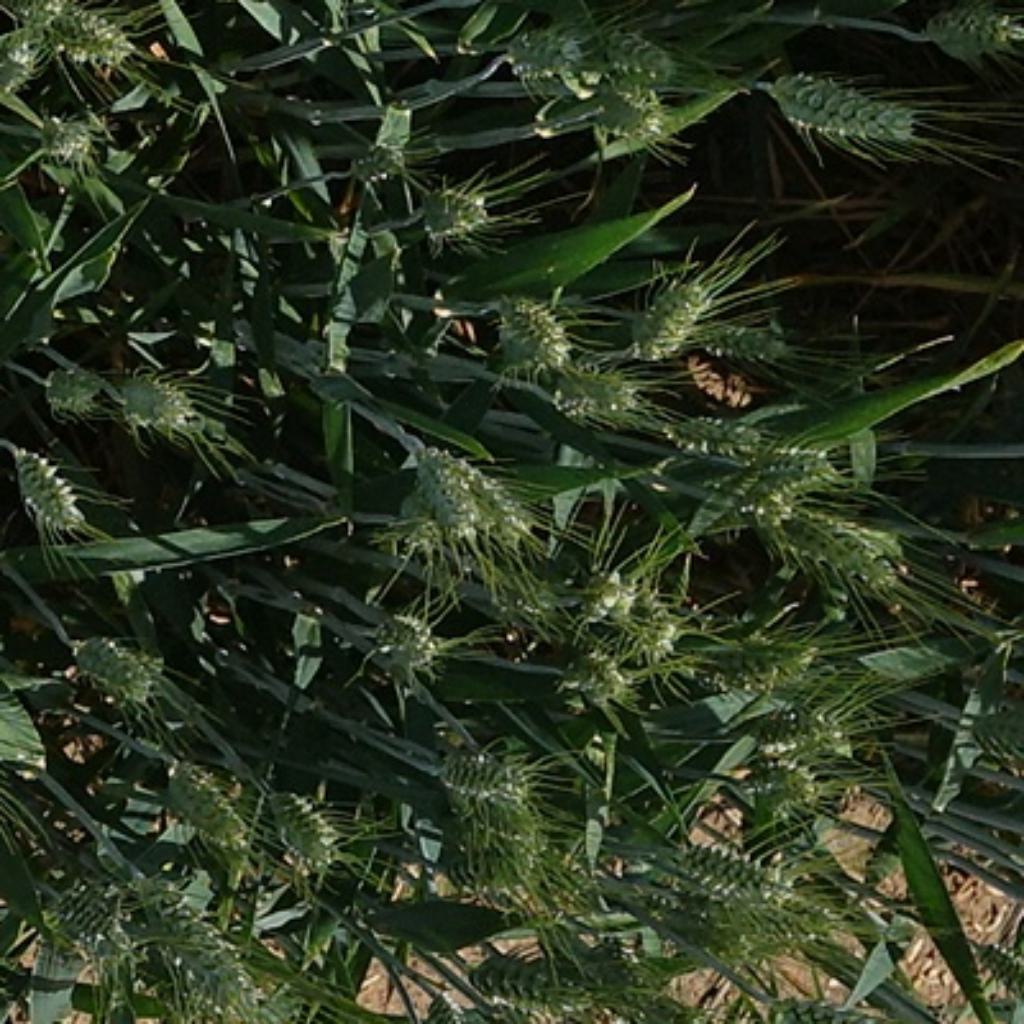
Country: France
Location: VLB
Wheat development stage: Filling